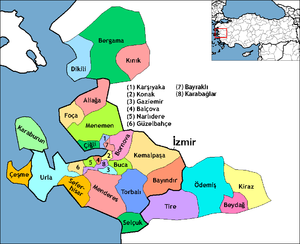
Beydağ est une ville et un district de la province d'İzmir dans la région égéenne en Turquie.
Birgi est une ville du district d'Ödemiş dans la province d'İzmir en Turquie.
Çandarlı est une commune située en bord de mer dans le district de Dikili dans la province d'İzmir en Turquie. Orientée vers le tourisme, Çandarlı est située sur la côte nord du golfe de Çandarlı et face à l'important centre industriel d'Aliağa.
La province d’İzmir est une des 81 provinces de Turquie. Sa préfecture est Izmir.
La ville de Foça, l’antique ville de Phocée en français et Eskifoça en turc, est une ville côtière se situant au Nord de la province d'Izmir, à l'Ouest de la Turquie.